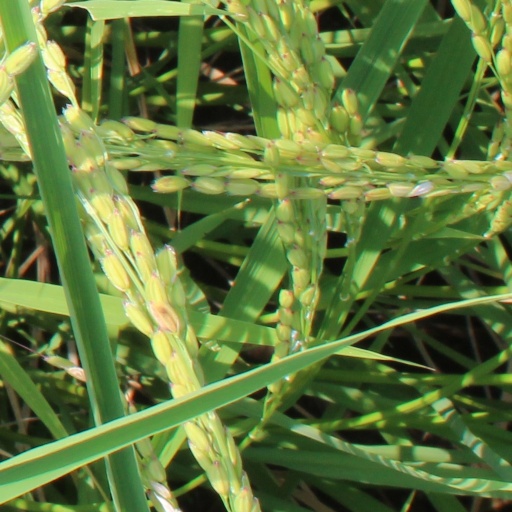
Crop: rice